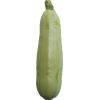
Label: Zucchini 1